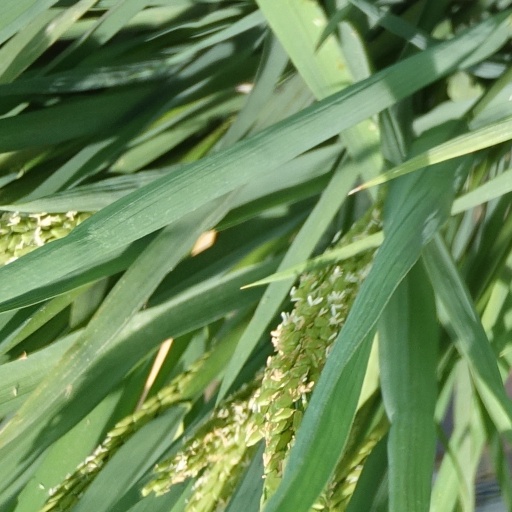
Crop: rice